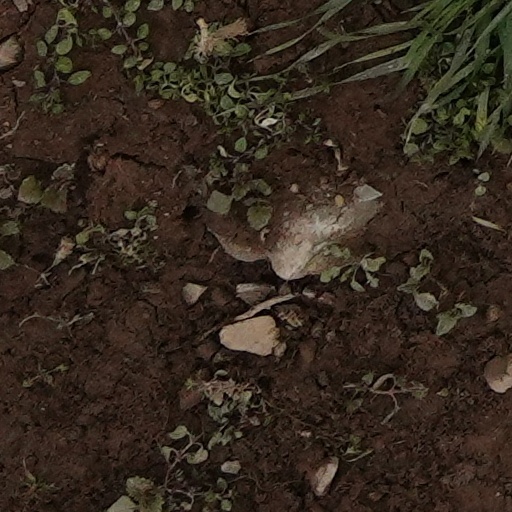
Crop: wheat